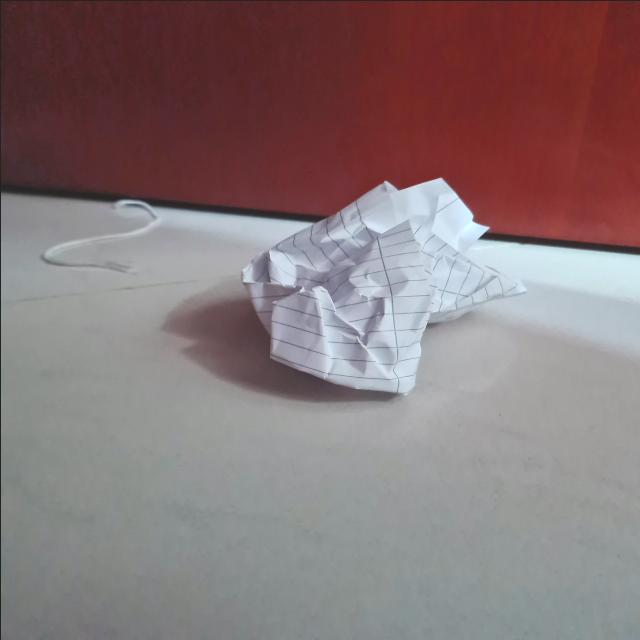
Label: tissues